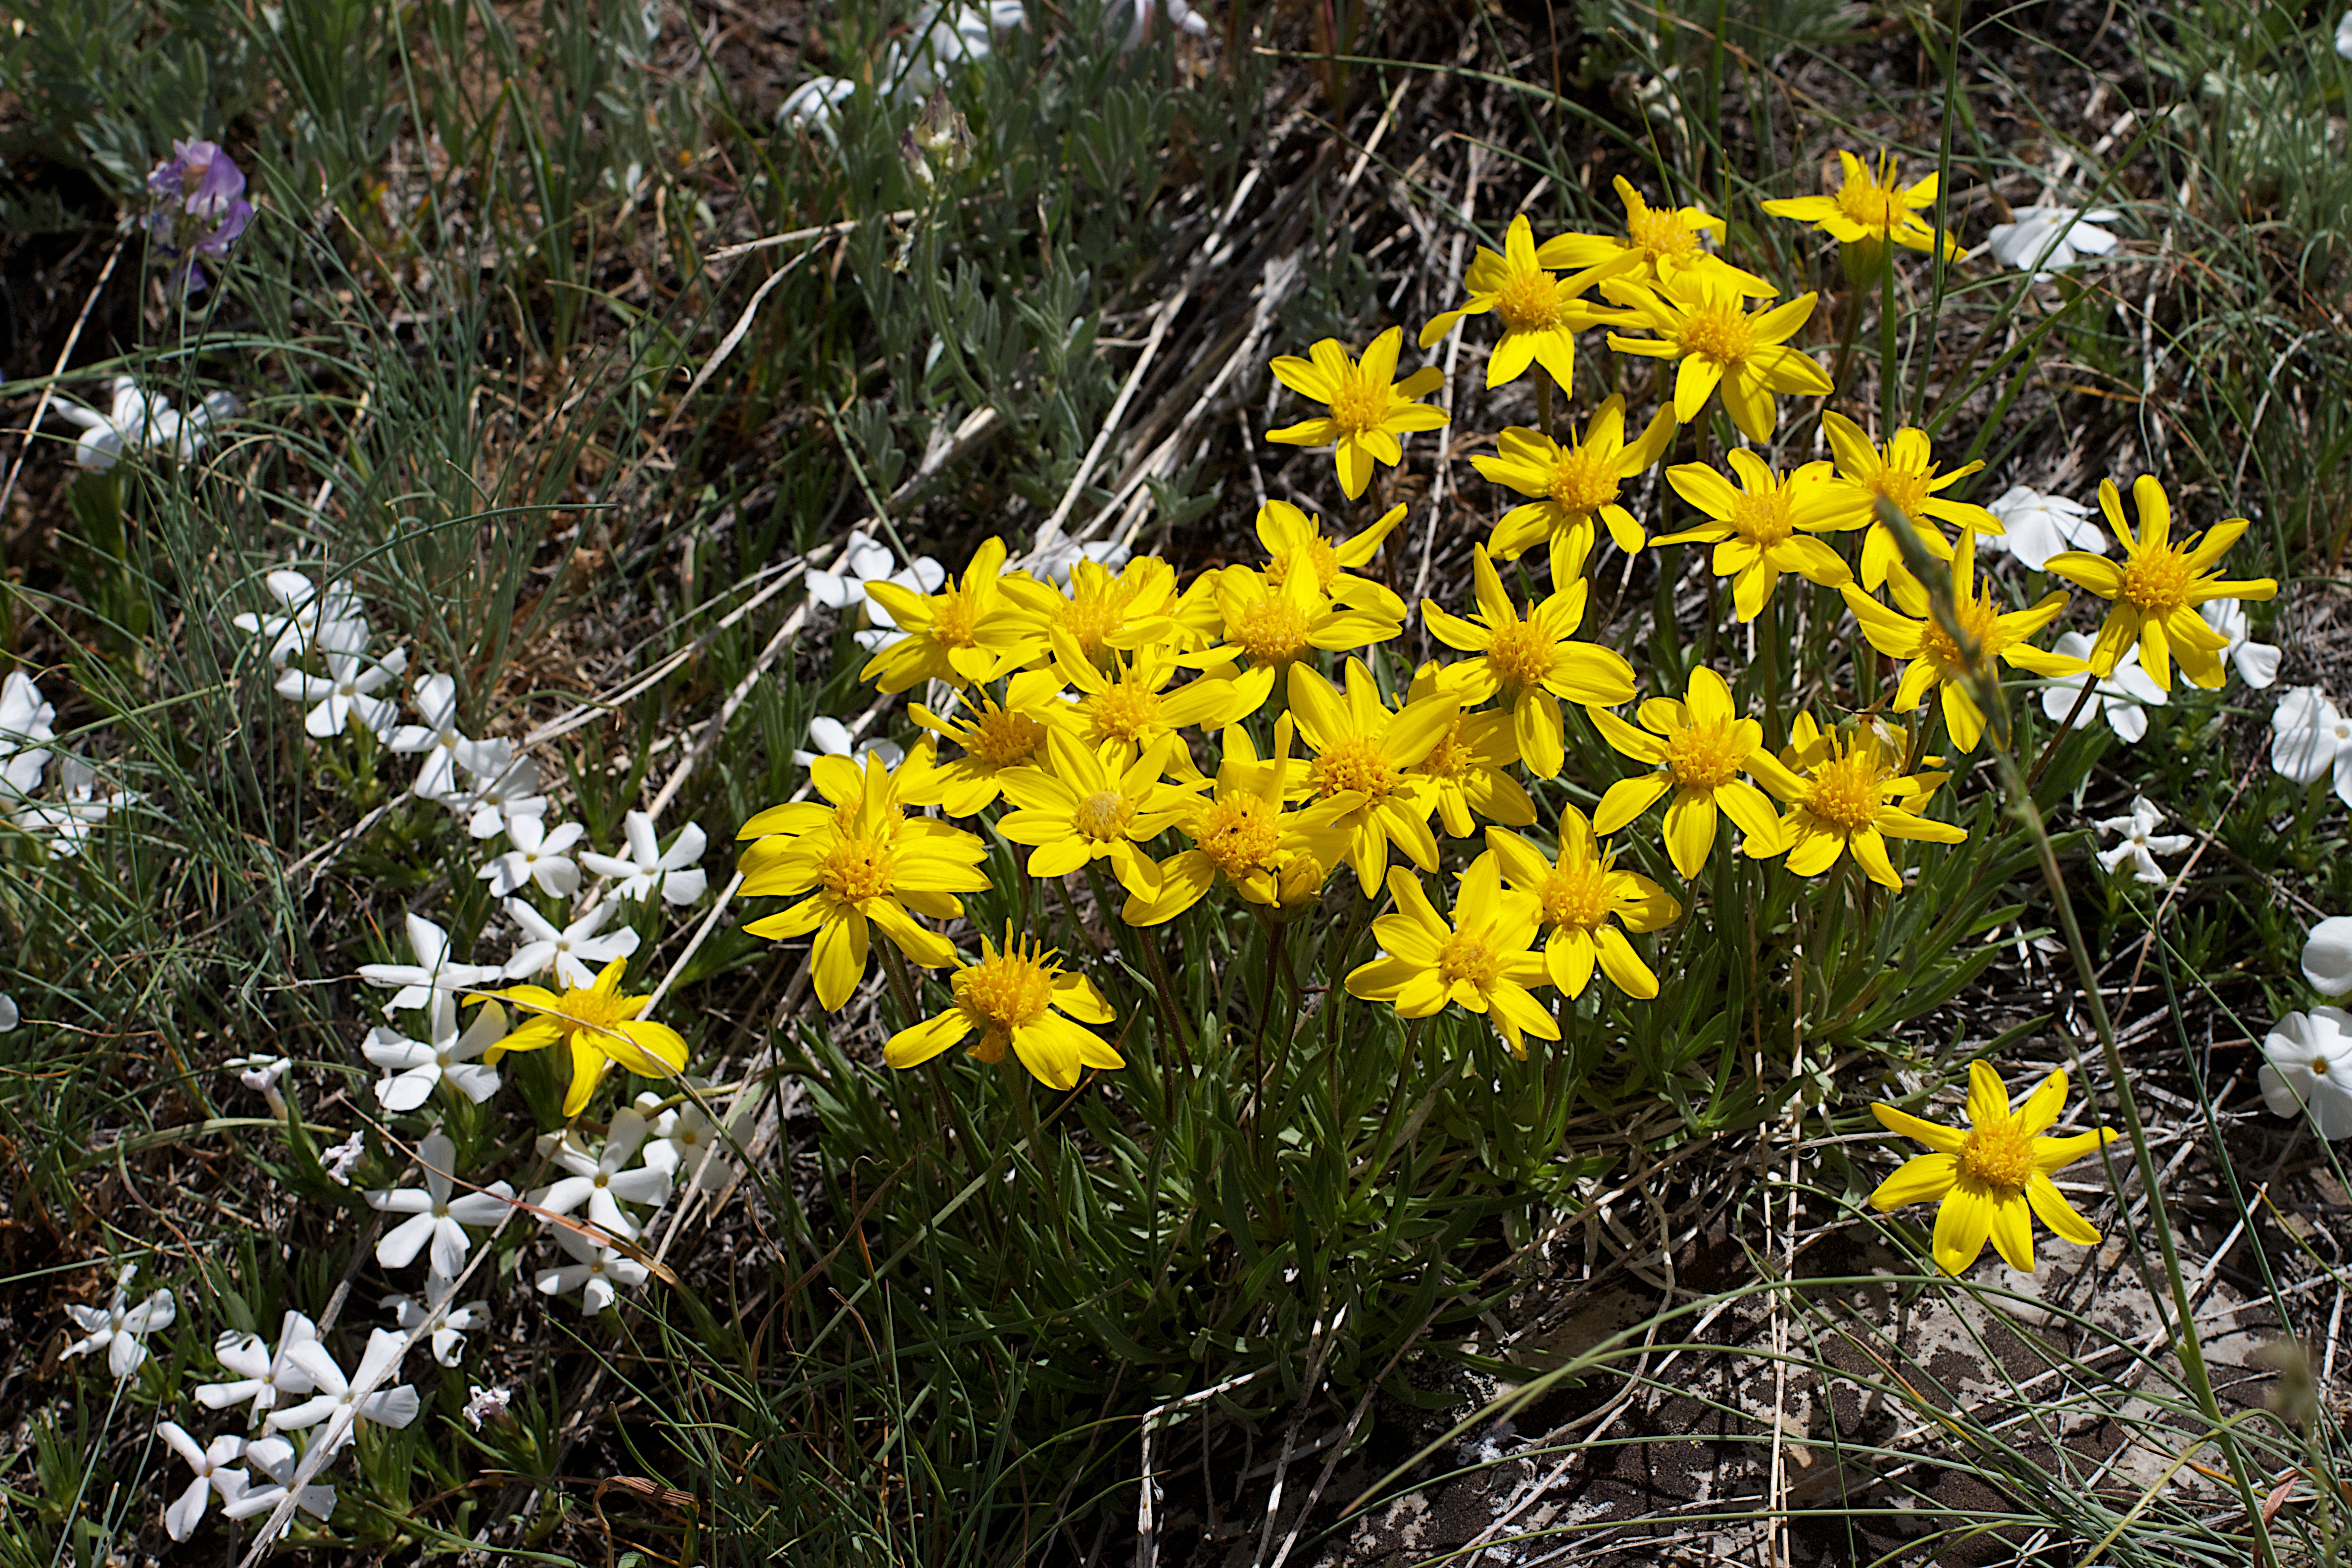
nature, plant, meadow, prairie, flower, botany, yellow, garden, flora, wildflower, narcissus, woodland, odyssey, wyoming, flowering plant, land plant